Body Blows Galactic

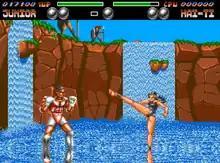
Junior vs. Kai-Ti

After winning the global martial arts tournament, Danny and Junior decide to take the universe further and challenge the meanest and toughest in an interplanetary competition to become the ultimate galactic warrior.